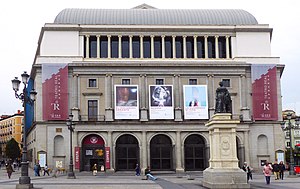
Teatro Real
Teatro Real (1850) fra øst på Plaza de Isabel II i Madrid
Teatro Real eller bare El Real er et stort operahus i Madrid i Spanien.